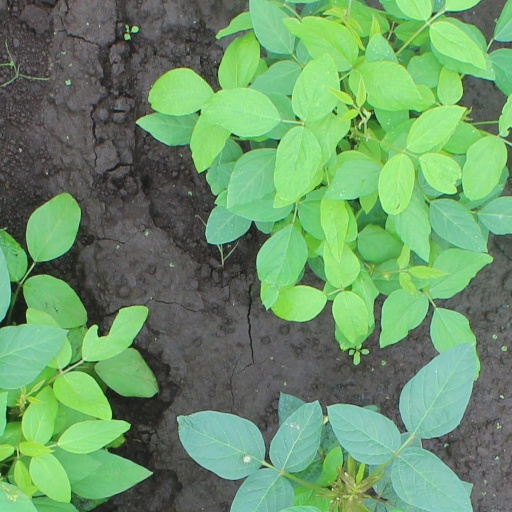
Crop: soybean